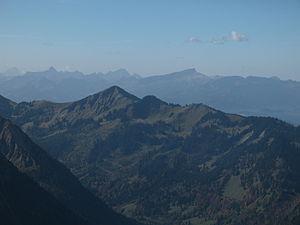
Le Schnippenkopf est une montagne culminant à 1 833 m d'altitude dans les Alpes d'Allgäu.